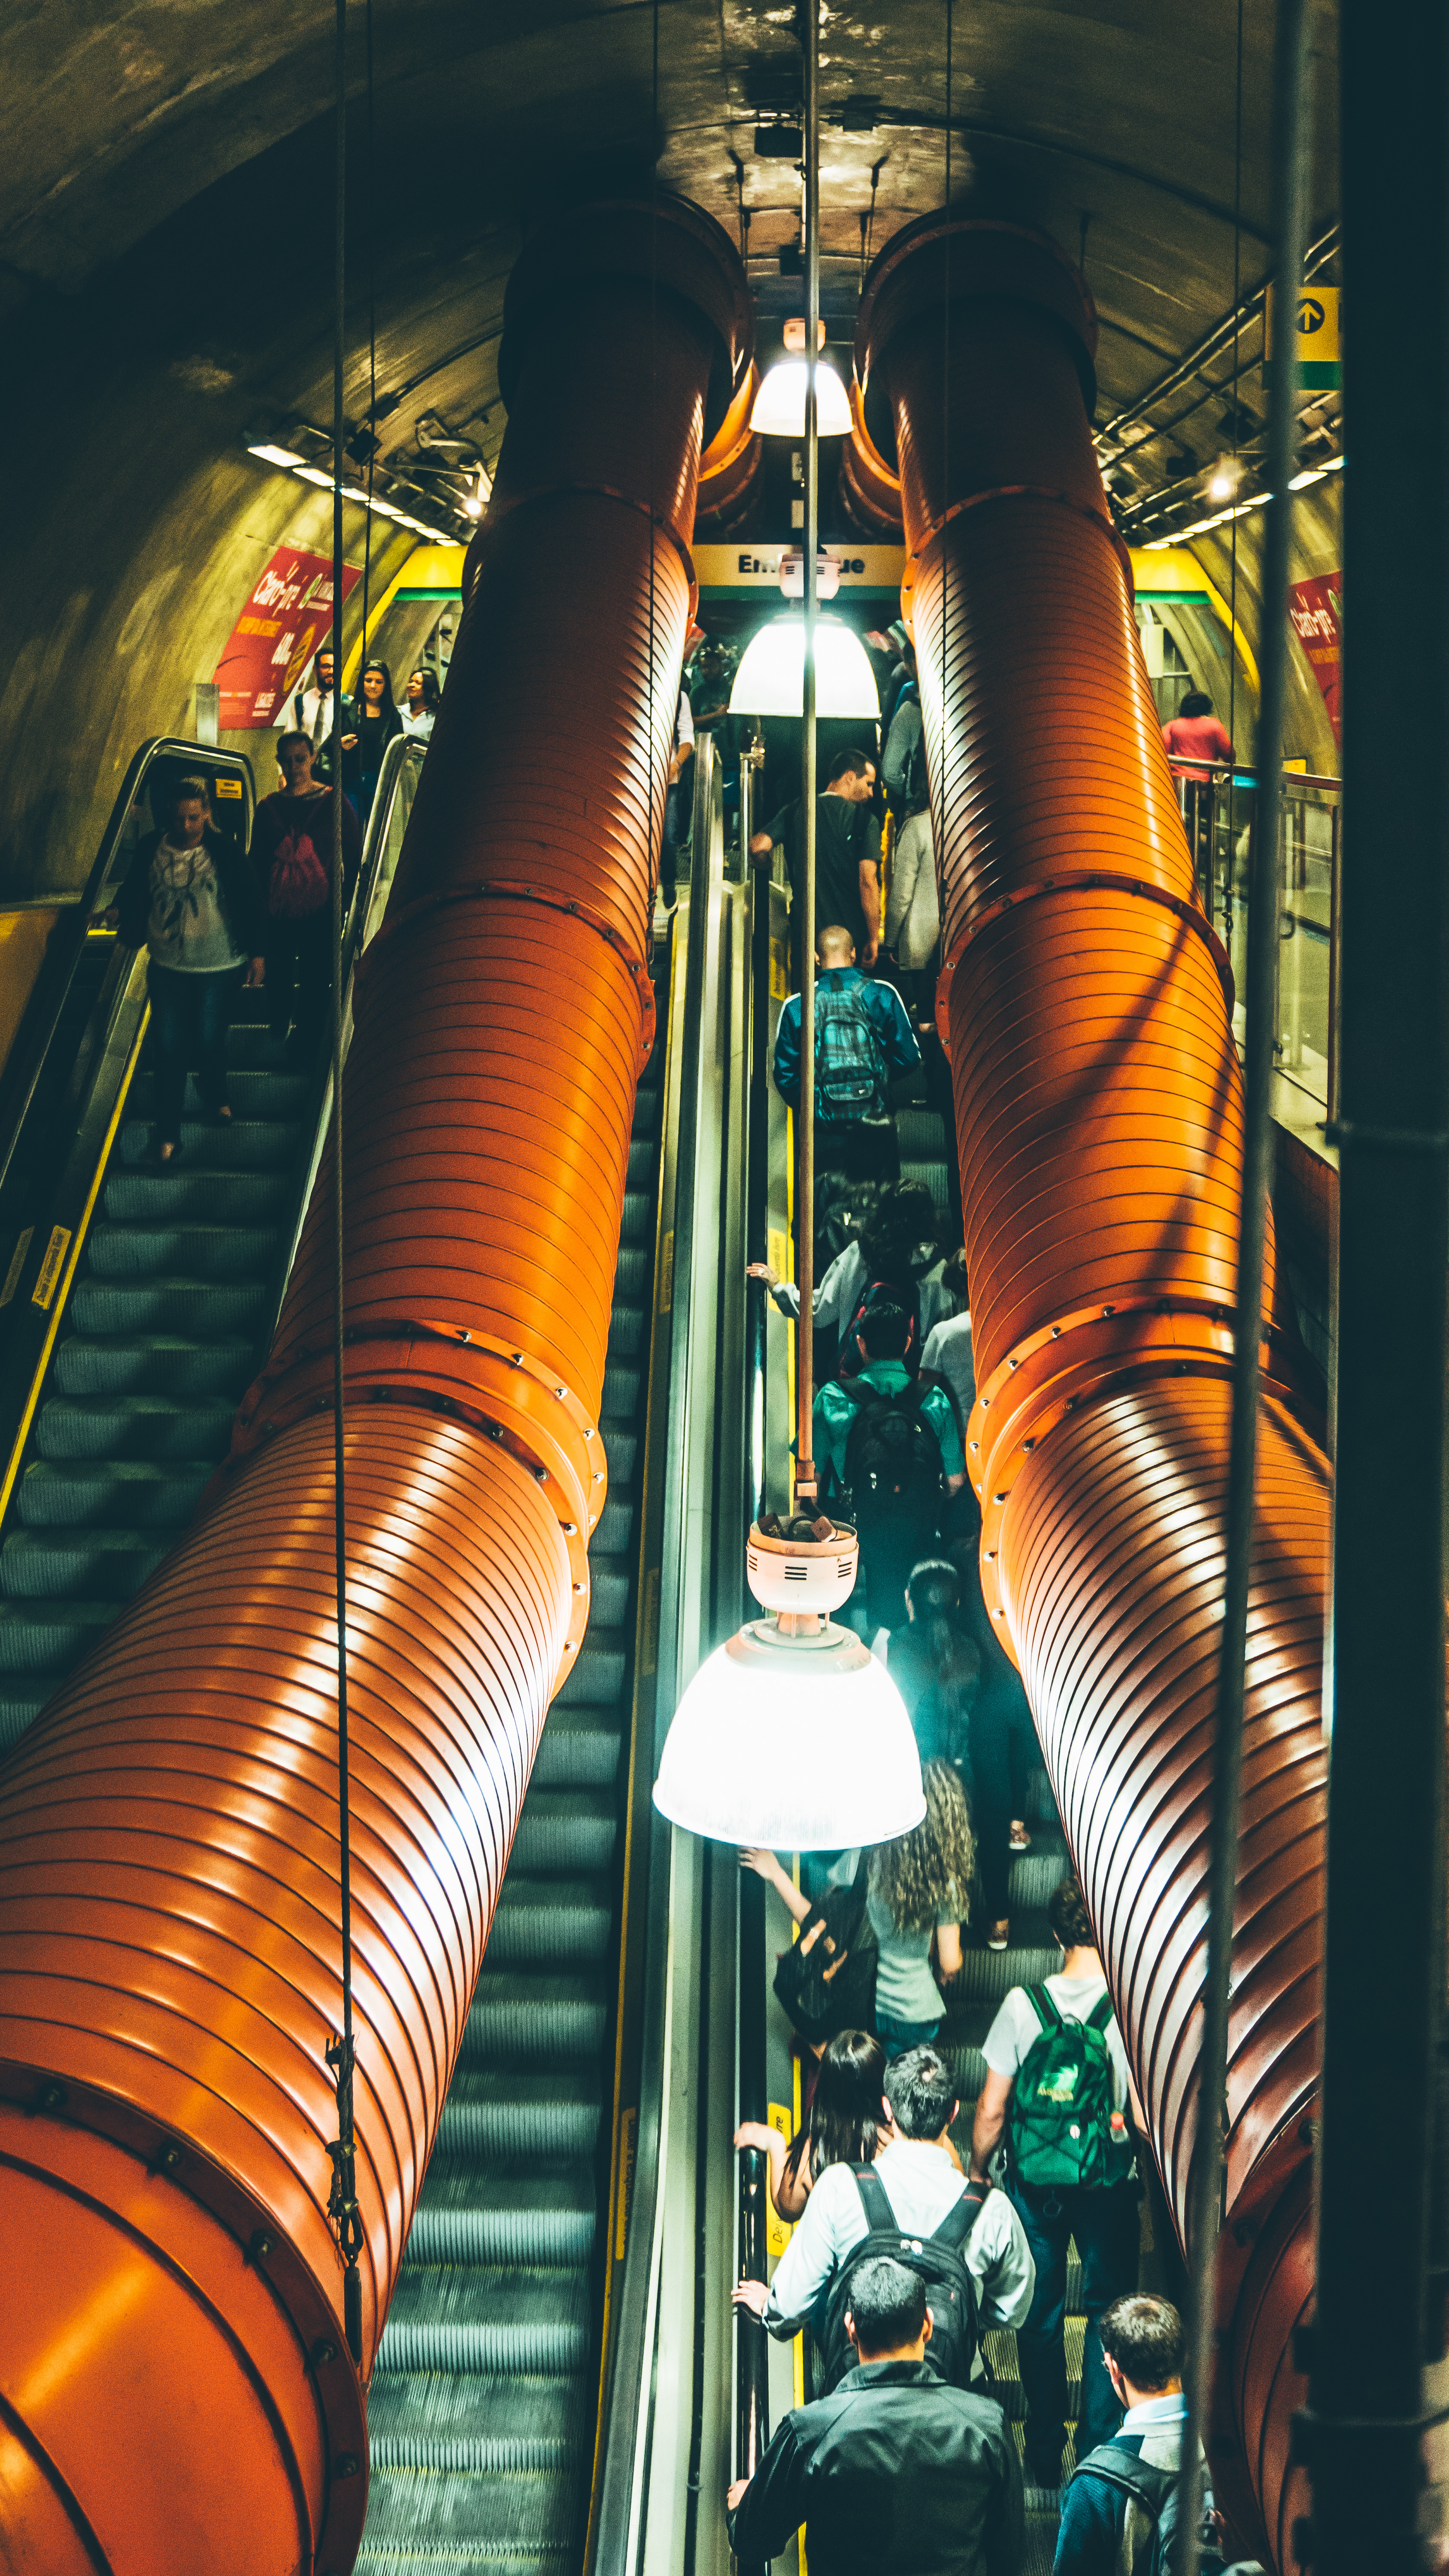
light, architecture, people, technology, tube, building, city, skyscraper, urban, tunnel, travel, steel, escalator, subway, metro, construction, line, amusement park, color, industry, business, modern, power, stairs, crowded